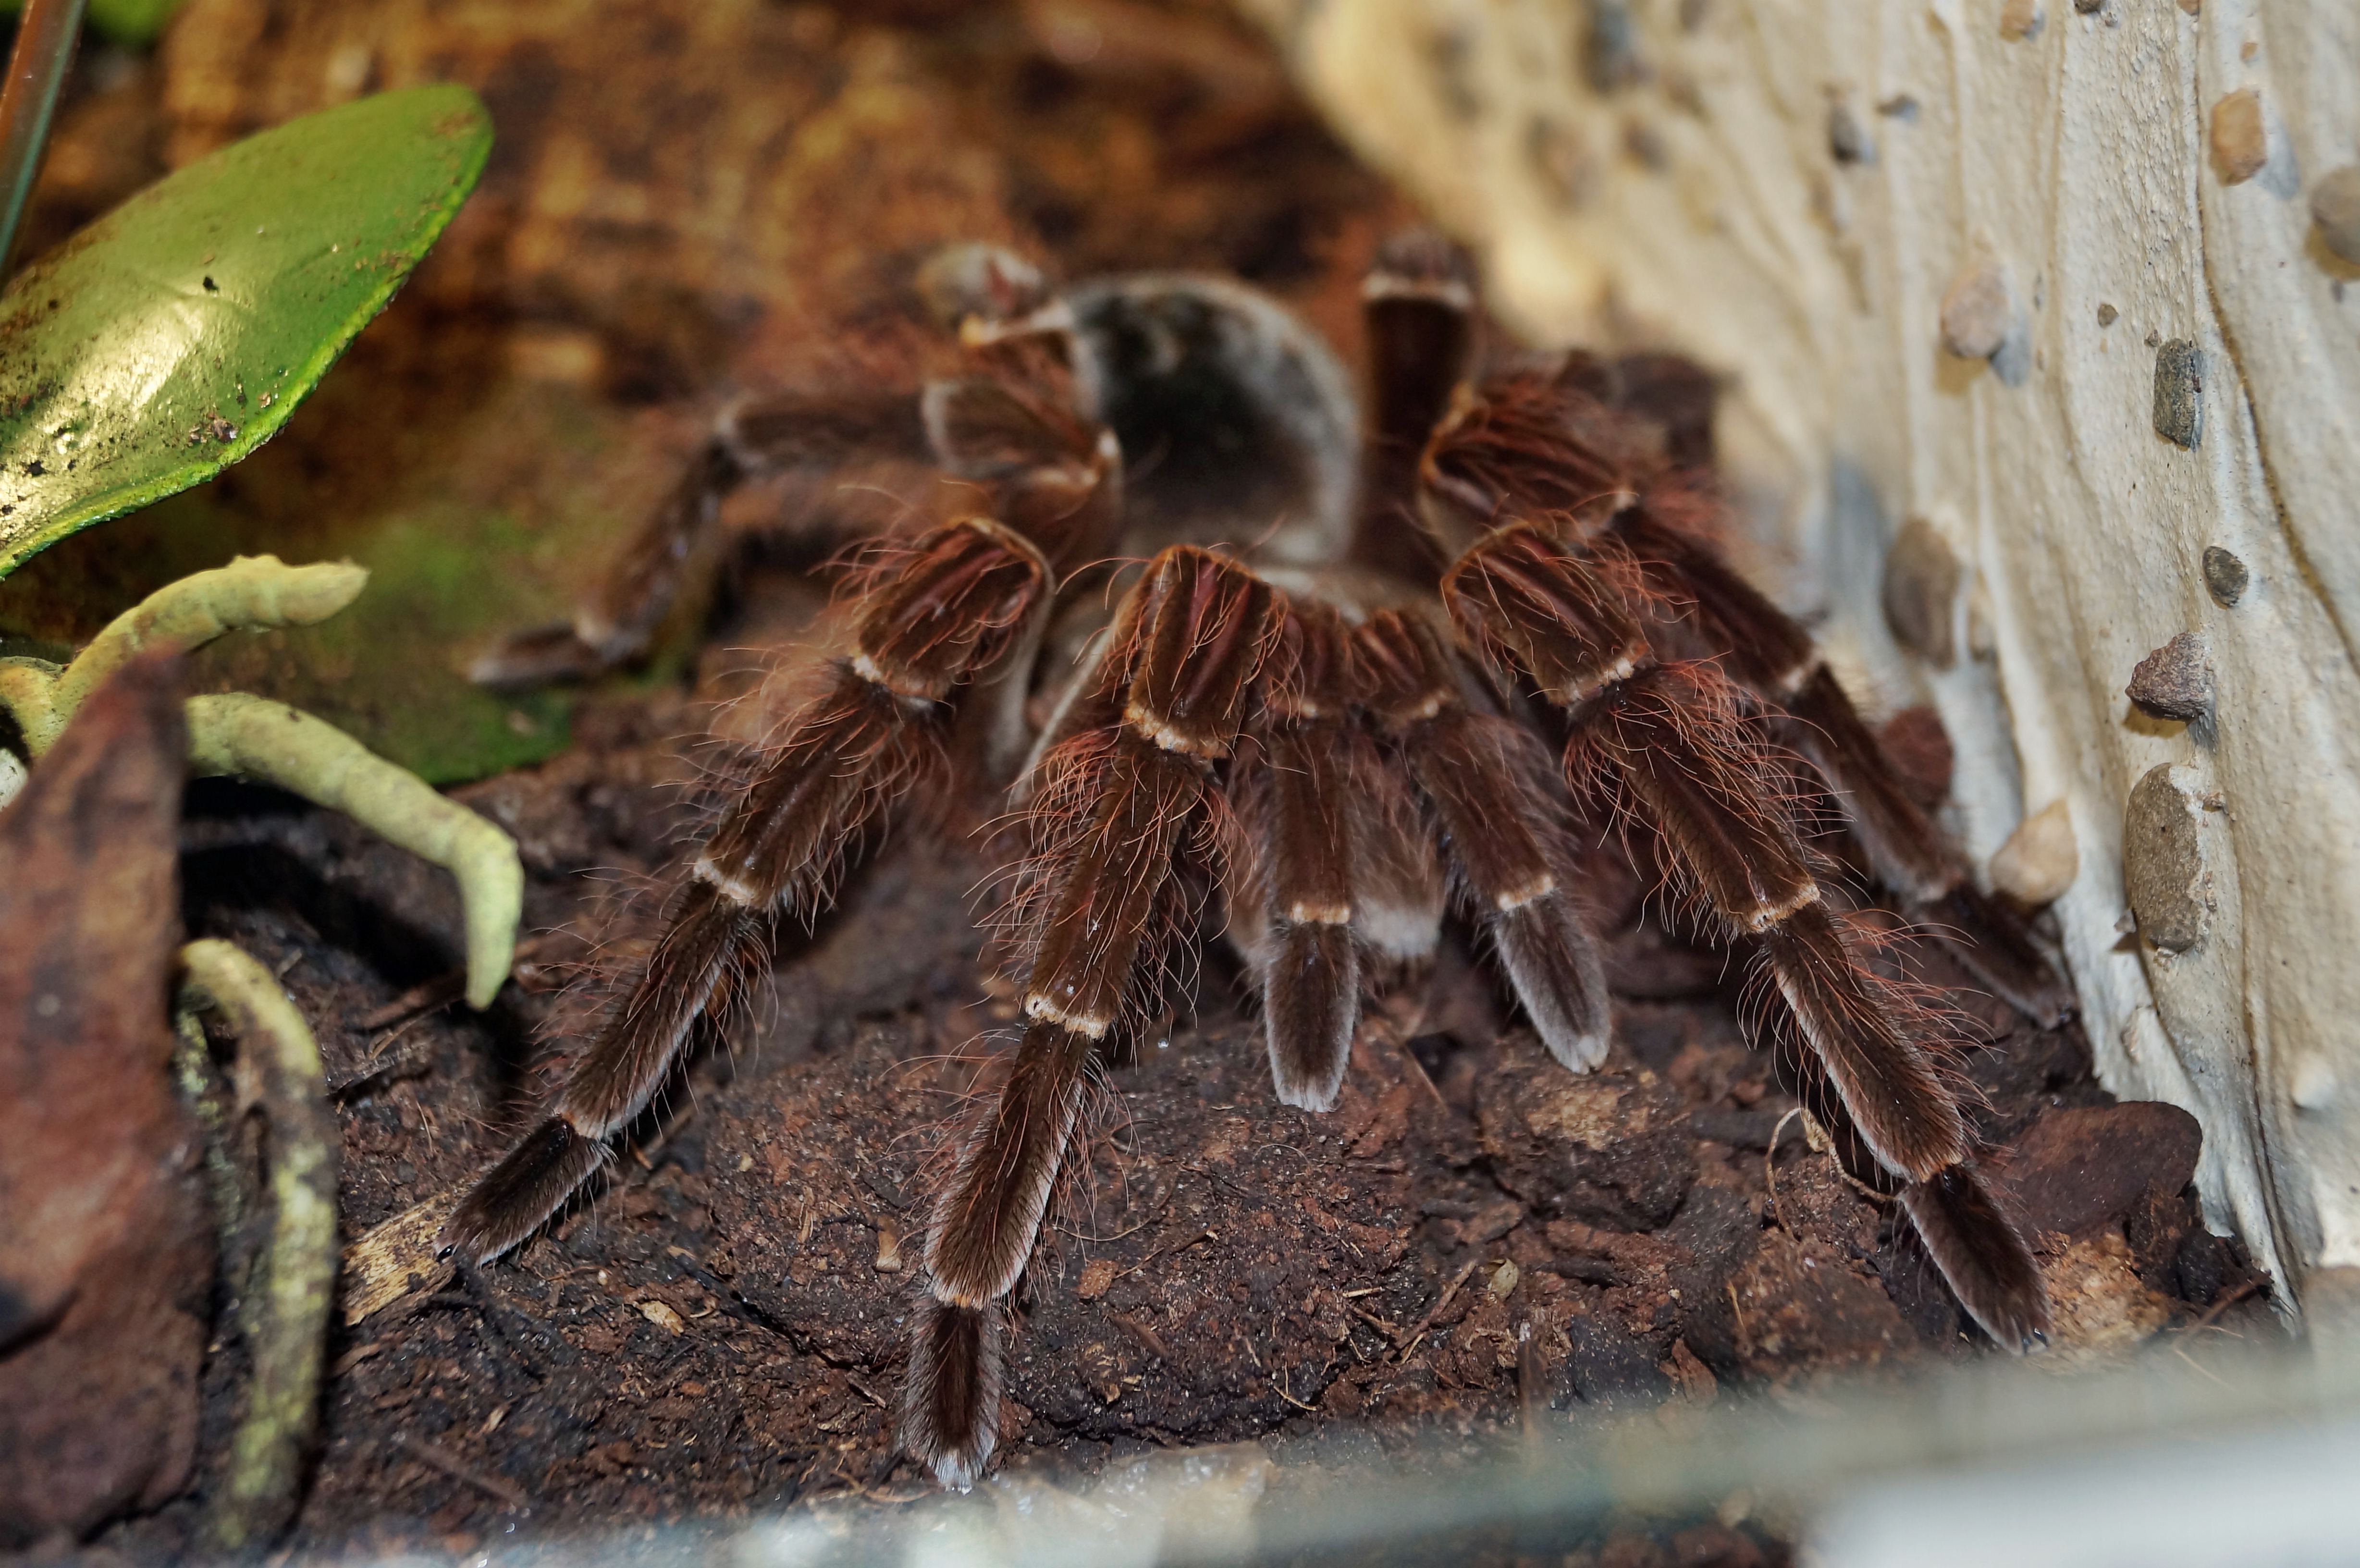
wildlife, macro, fauna, invertebrate, close up, spider, fear, arachnid, creepy, tarantula, macro photography, arthropod, arachnophobia, wolf spider